Chapel of the Virgin of the Rock (Mijas, Spain)

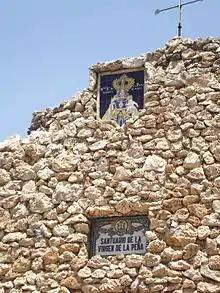
Chapel of the Virgin of the Rock

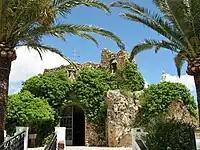
Fachada principal

La Ermita de la Virgen de la Peña de Mijas is a monastery and Catholic holy site in Mijas, Malaga province, Spain. It was excavated in the rock around 1548 by Mercedarian friars. According to tradition, Marian apparitions began in 1586, when two children, Juan and Asuncion Bernal Linaire, are credited with having a vision of Mary above the church. According to the tradition, they saw a white dove on the tower of the Castillo which transfigured into the virgin and notified their father, who reported the hiding place to the local church authorities of Mijas.